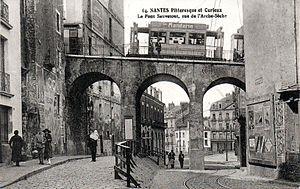
Tramway électrique à Nantes sur le Pont-Sauvetout in 1920 - collection personnelle - carte postale ancienne éditée par ""Nantes Pittoresque et Curieux""."
La rue de l'Arche-Sèche est une voie du centre-ville de Nantes, en France.
L’ancien tramway de Nantes est le premier réseau de tramway de la ville de Nantes. Il a existé entre 1879, date de mise en service de la première ligne, et 1958, date de fermeture définitive du réseau. Nantes a été la première ville de France à se doter d'un système de tramway à propulsion mécanique, les autres réseaux étant constitués de tramways tirés par des chevaux. Les premiers trams nantais fonctionnent à l'air comprimé, et le réseau est progressivement électrifié à partir de 1913.